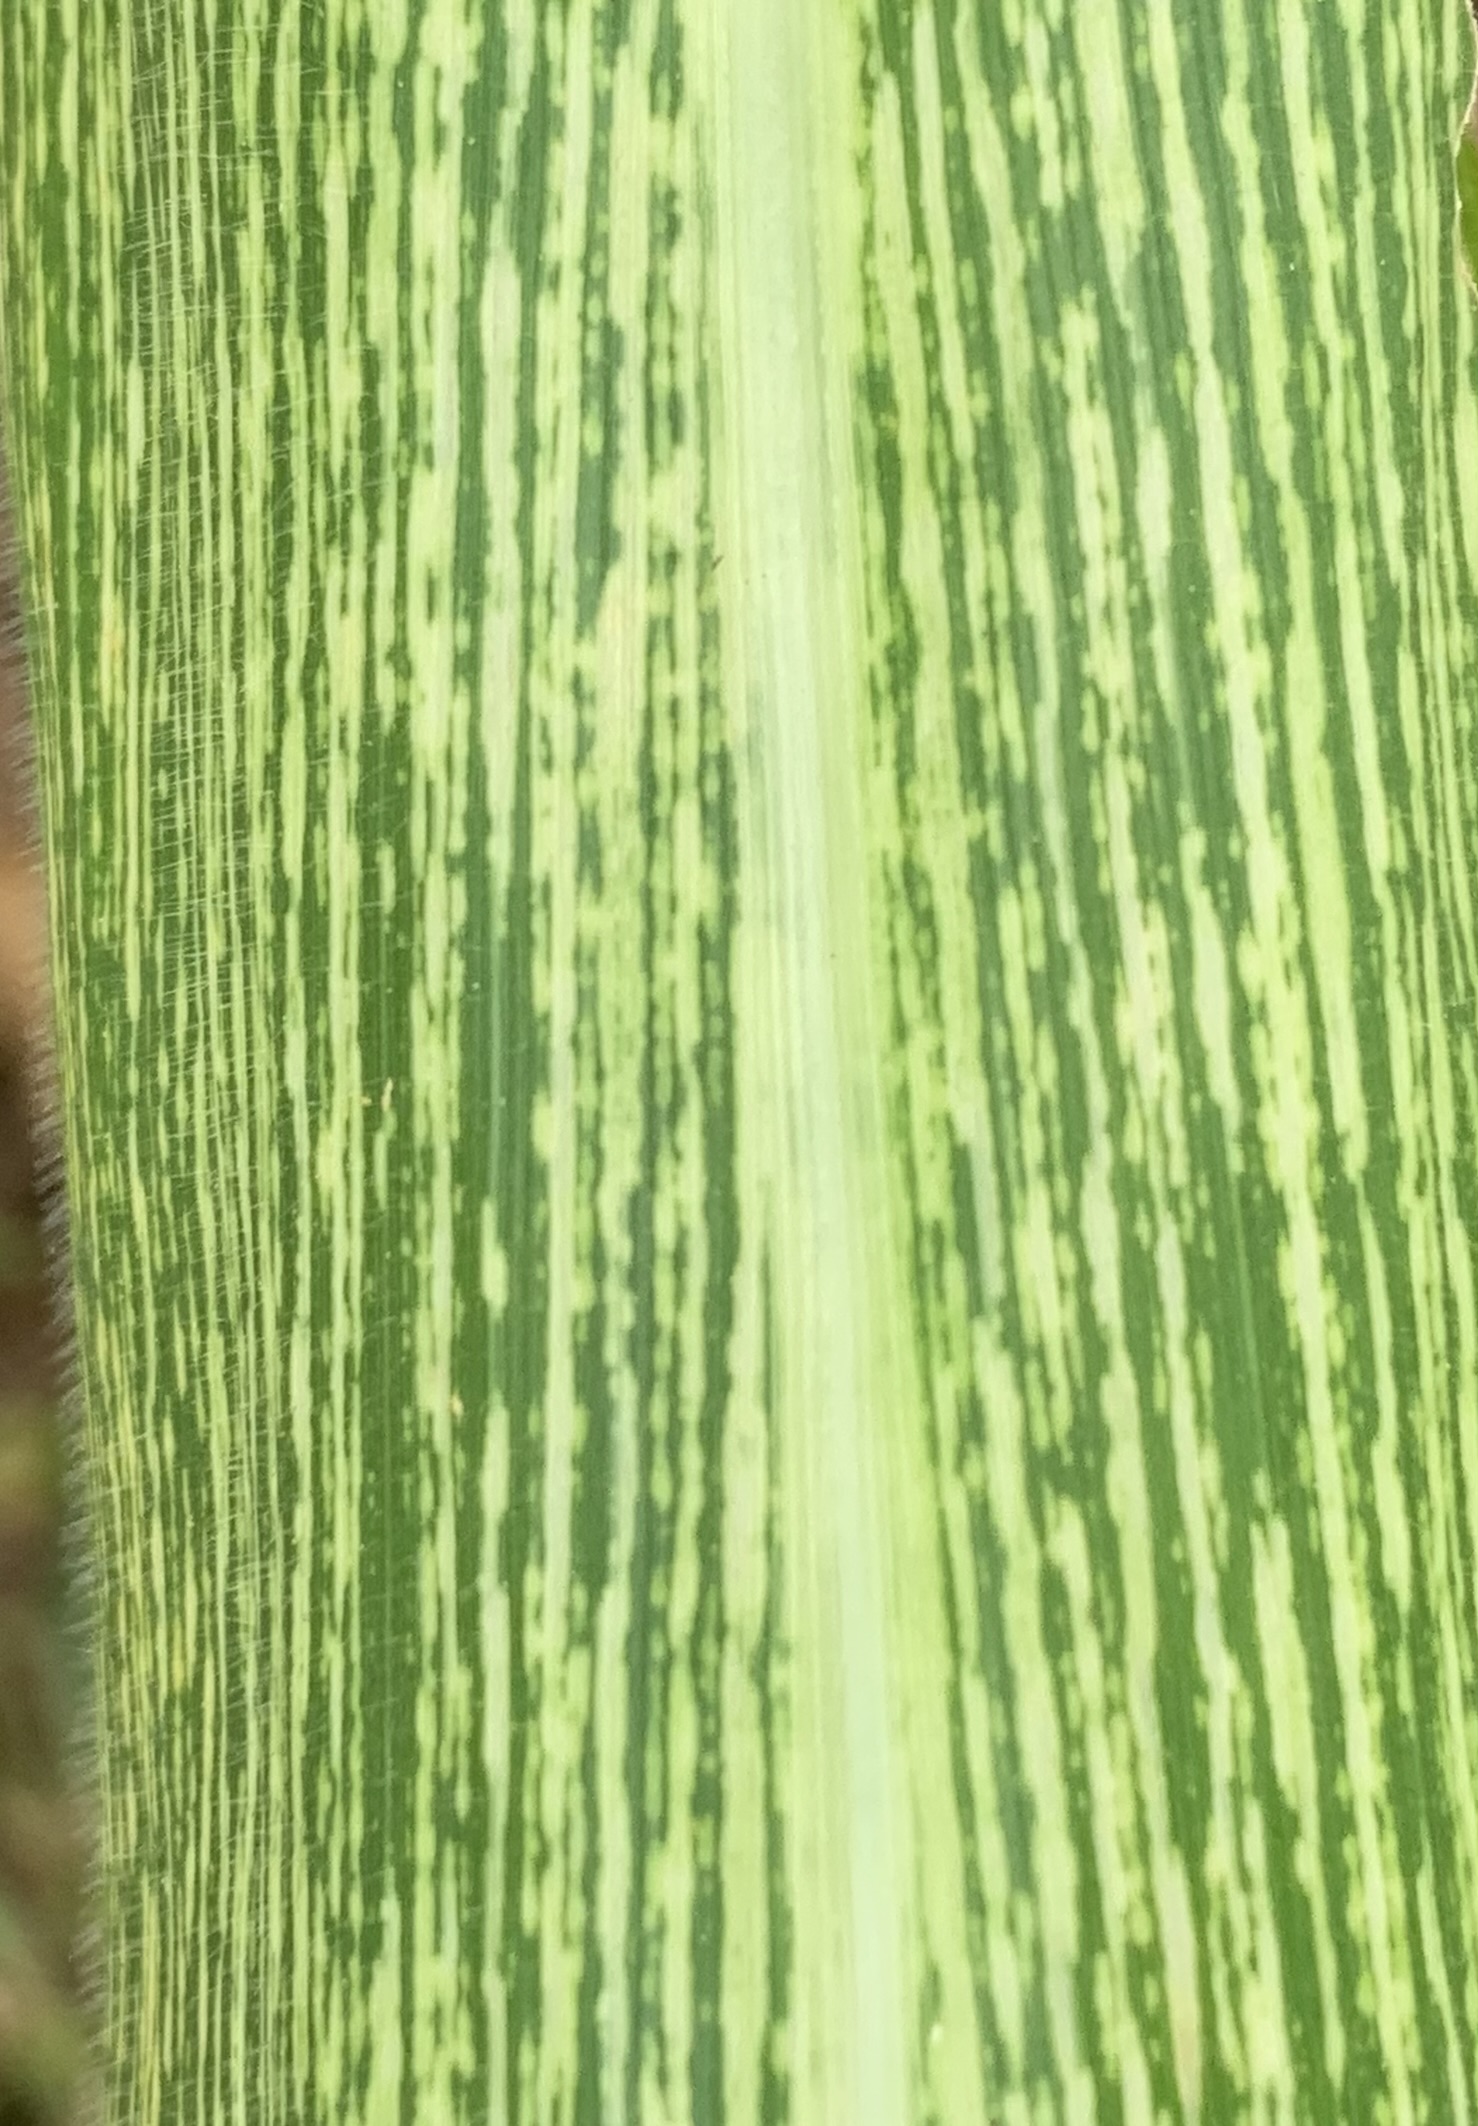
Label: MSV